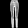
Label: Trouser